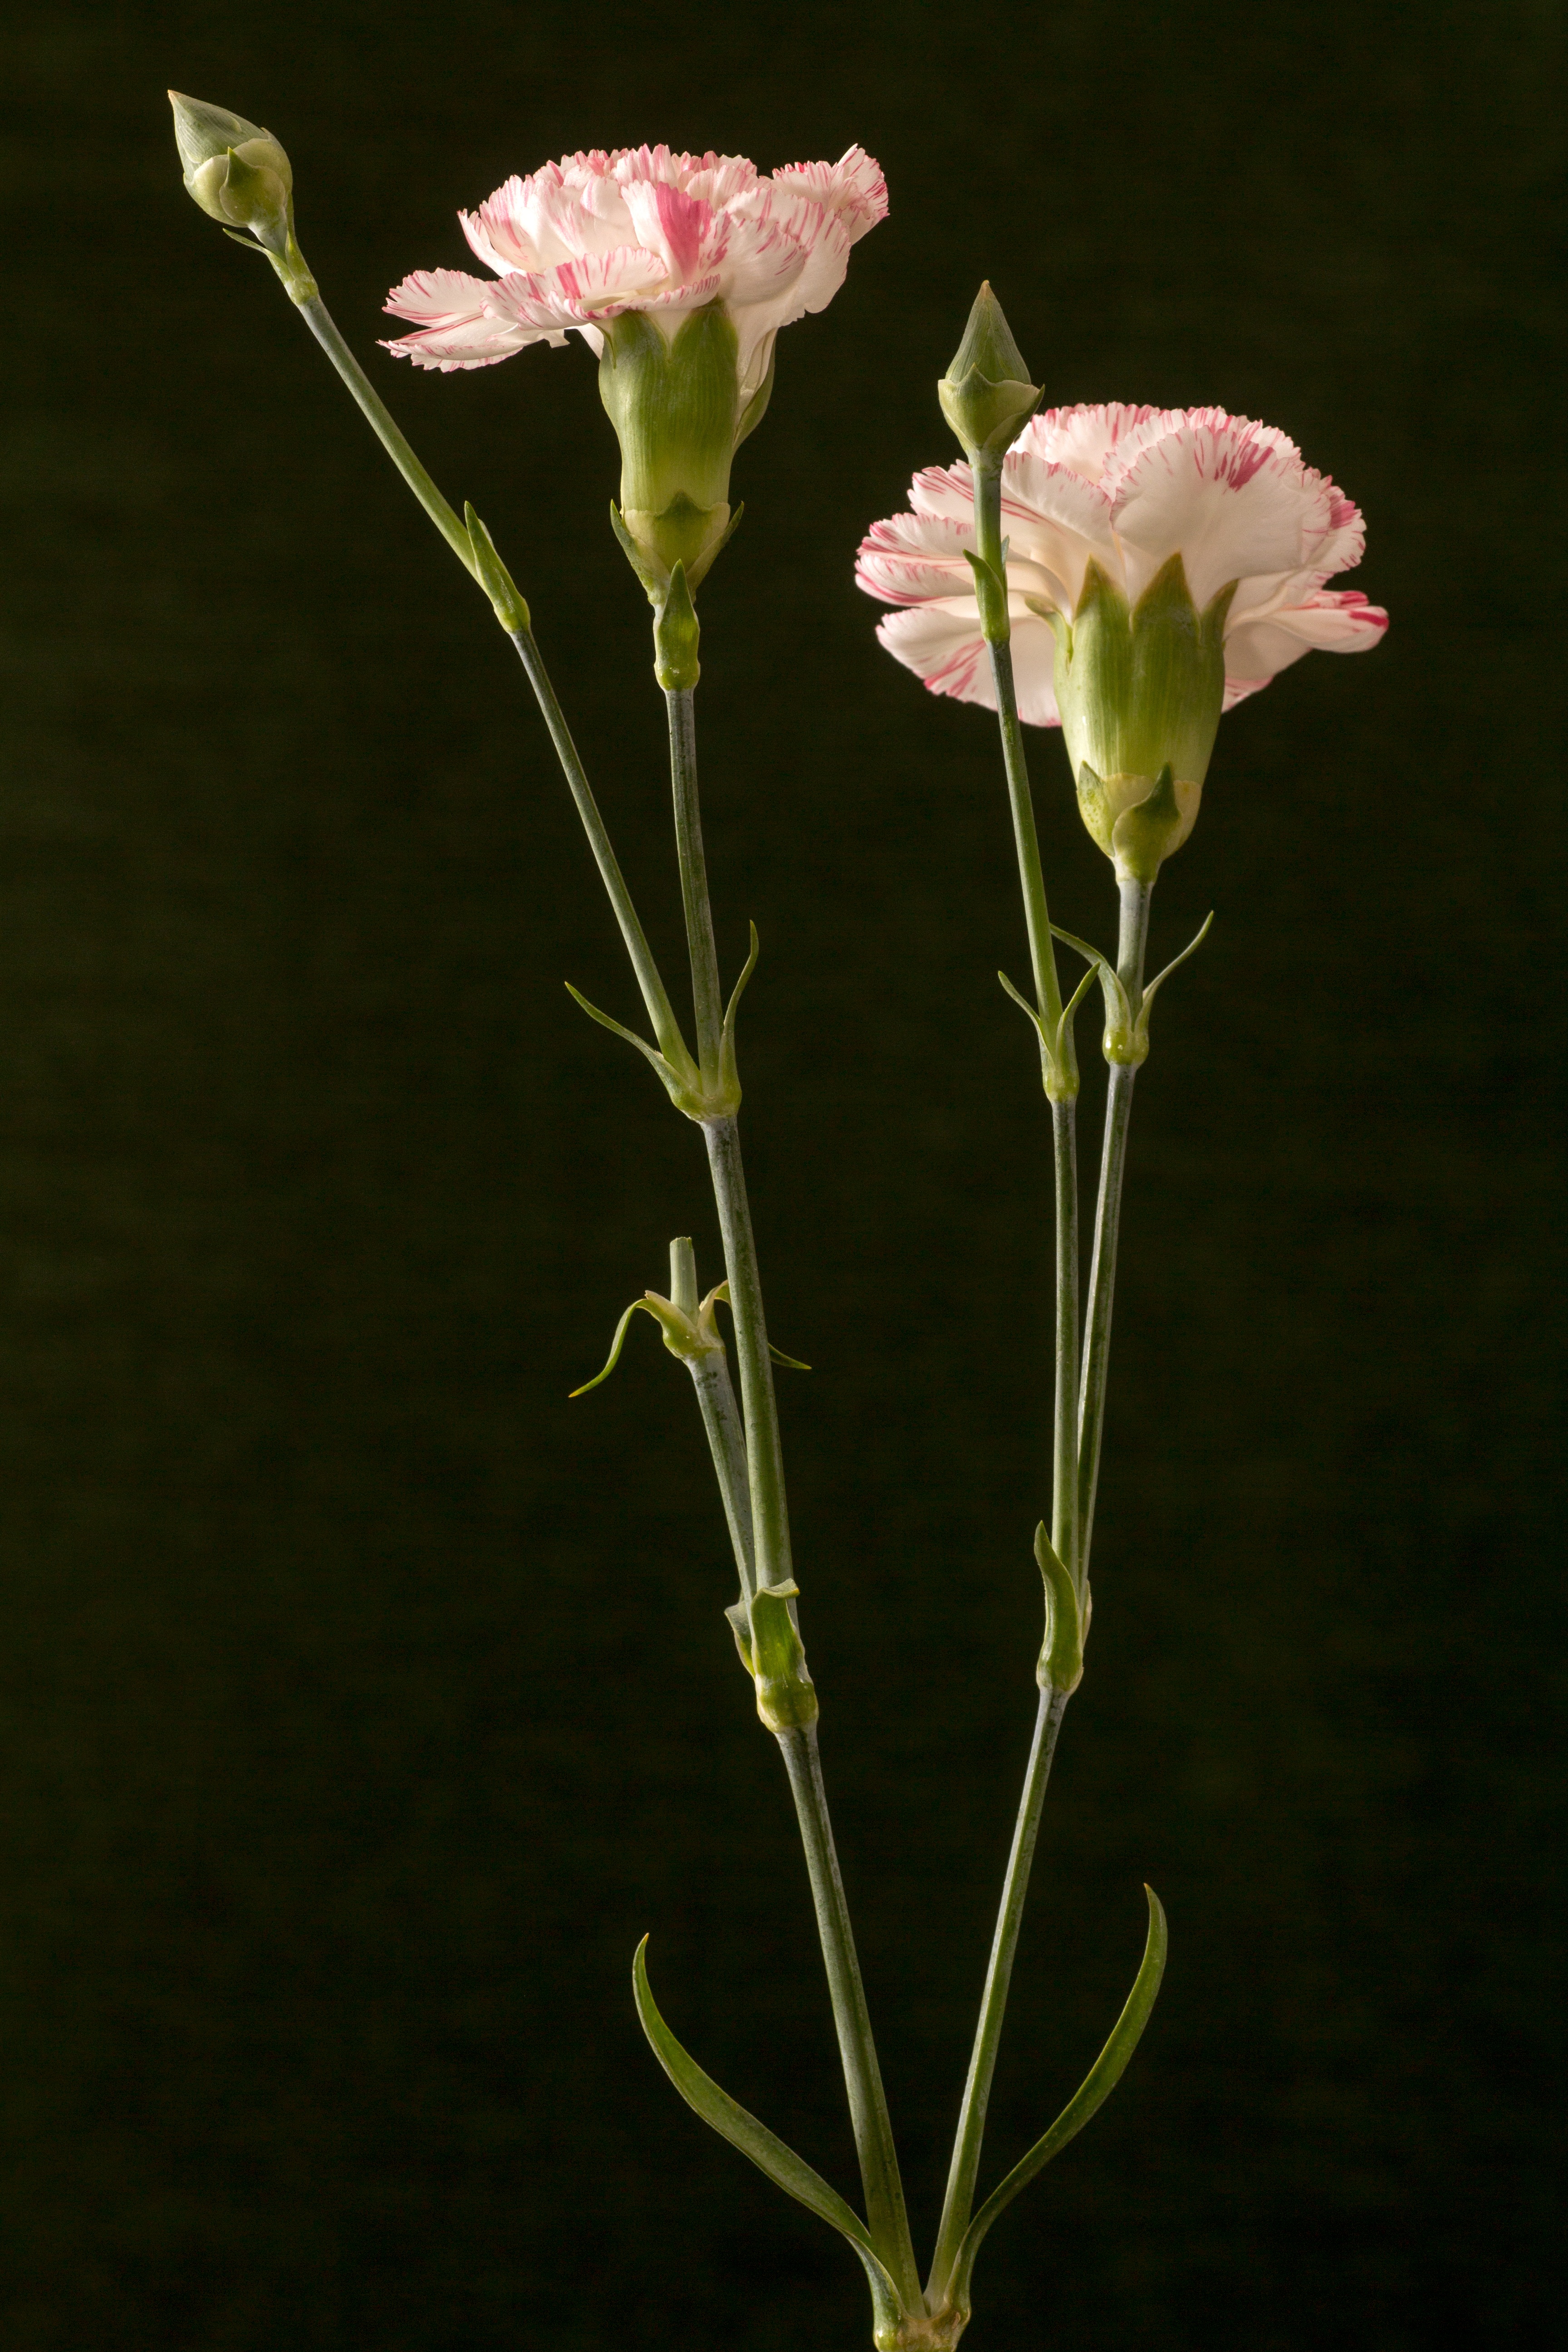
plant, flower, green, macro, botany, pink, flora, wildflower, carnation, floristry, macro photography, ornamental plant, flowering plant, floral design, plant stem, land plant, flower arranging